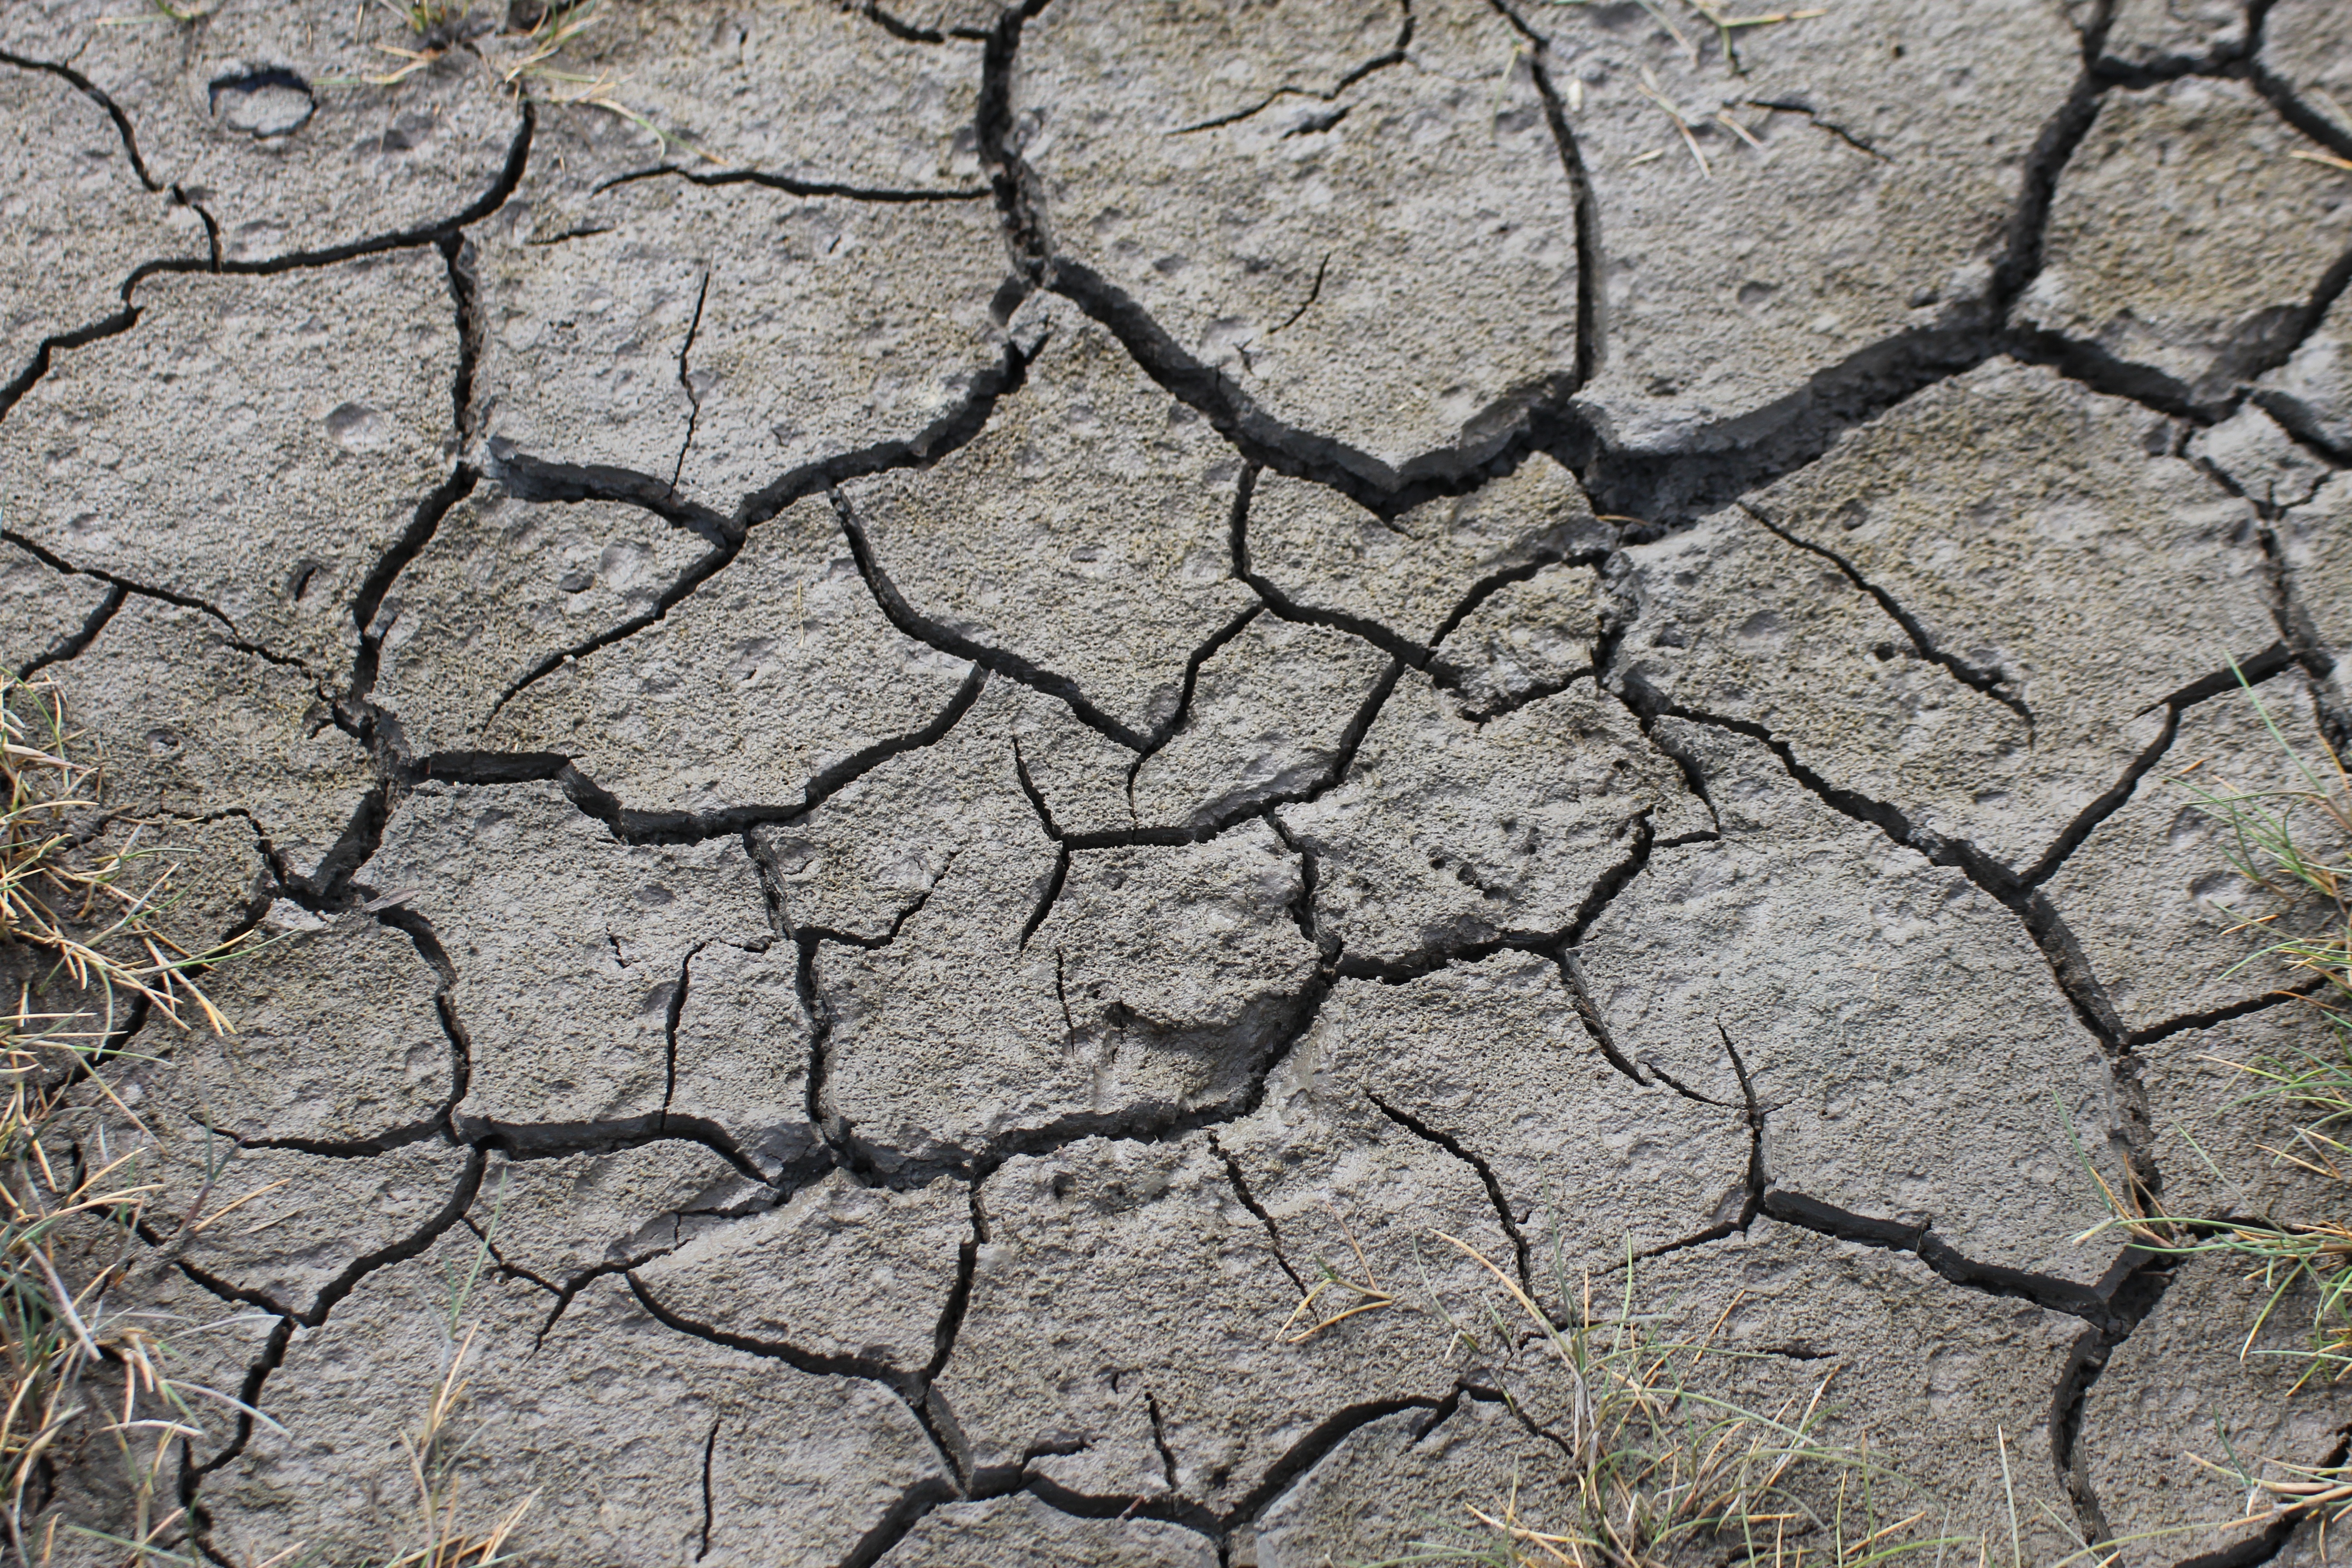
nature, branch, ground, asphalt, dry, soil, cracked, earth, disaster, event, cracks, drought, dehydrated, road surface